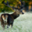
Label: deer